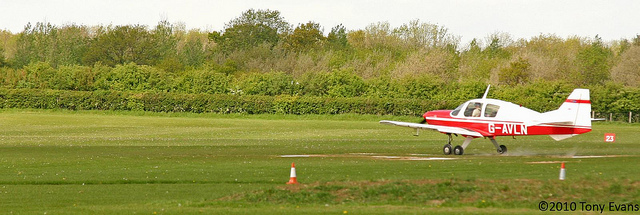
a small red and white train sitting in the field